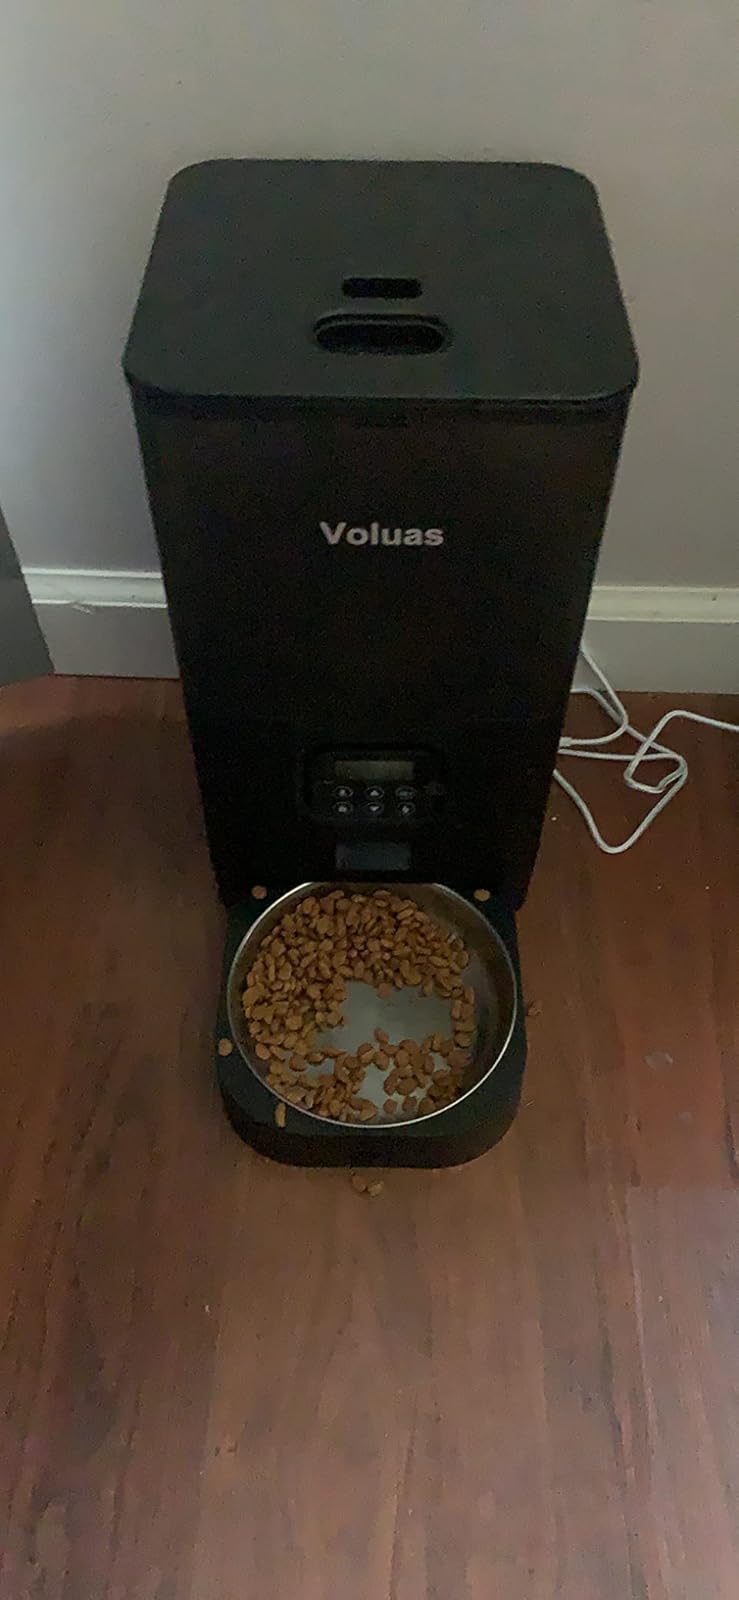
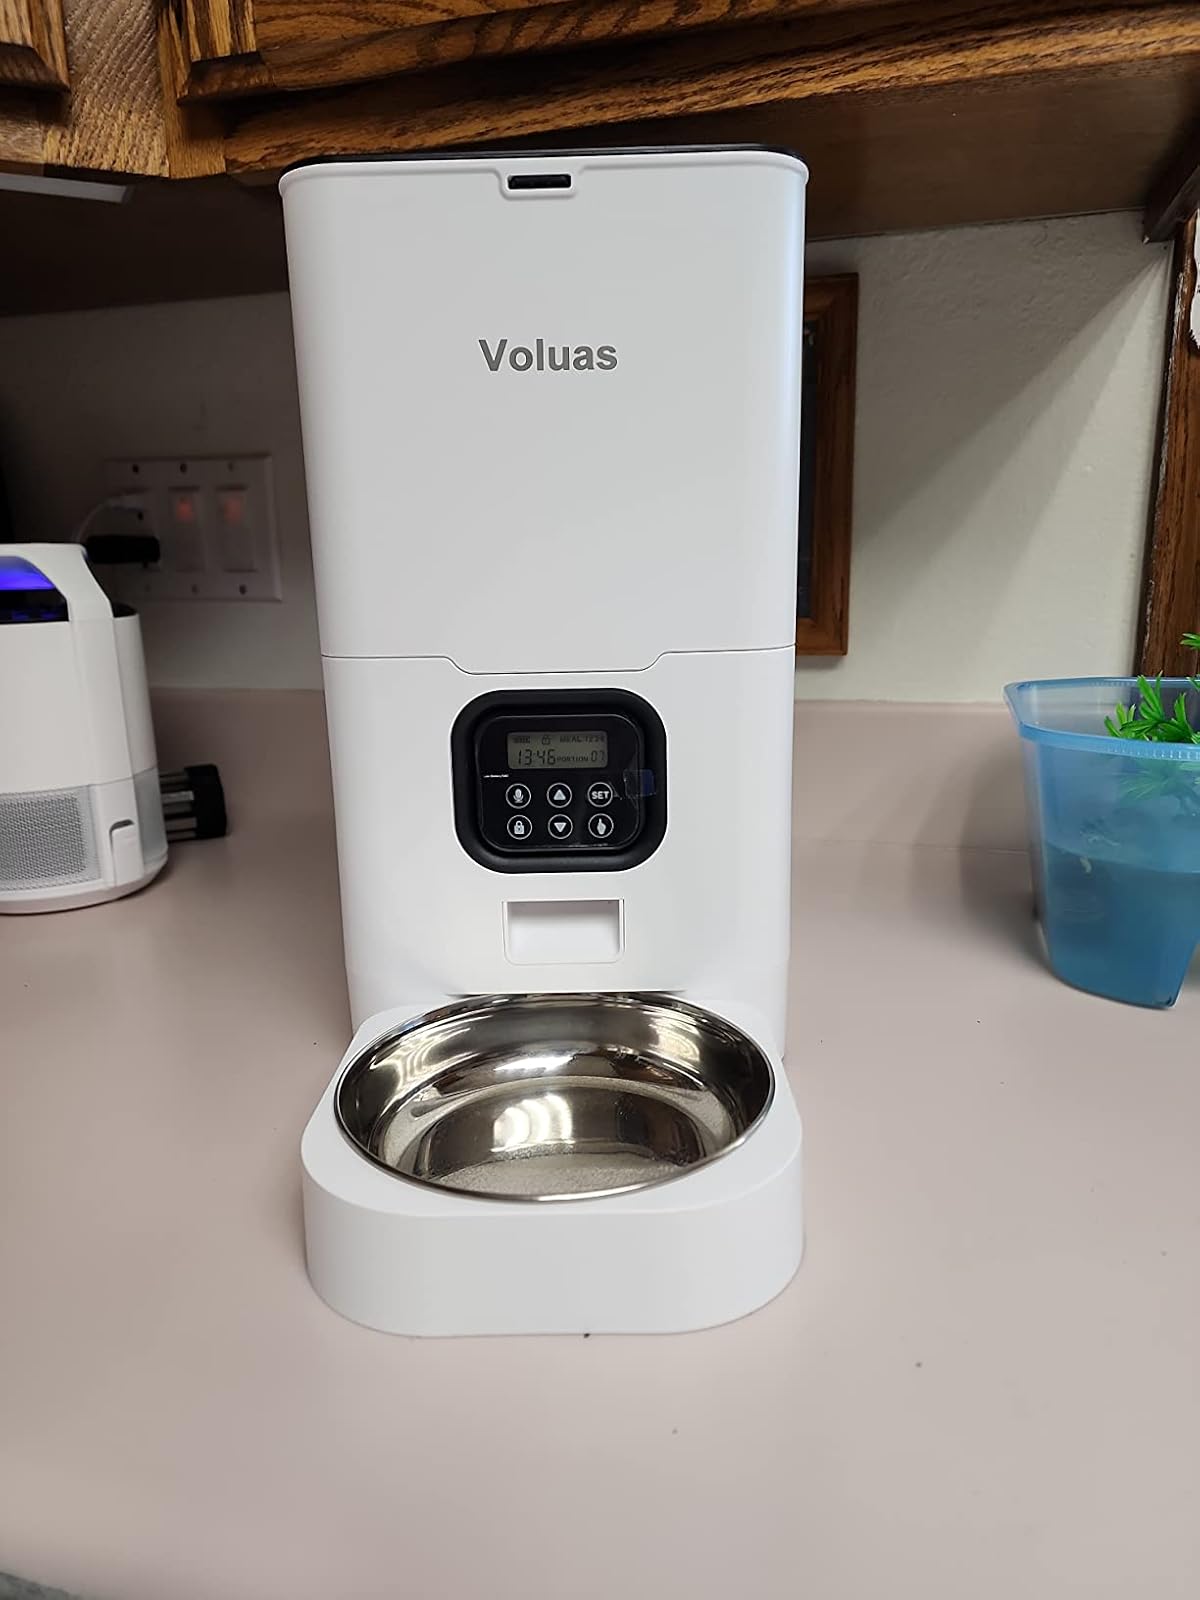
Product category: items_feeder
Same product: no